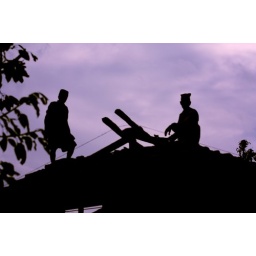
Man busy in building the roof of the house.With some modification in the traditional house building process this type of house was quite common in this reason.